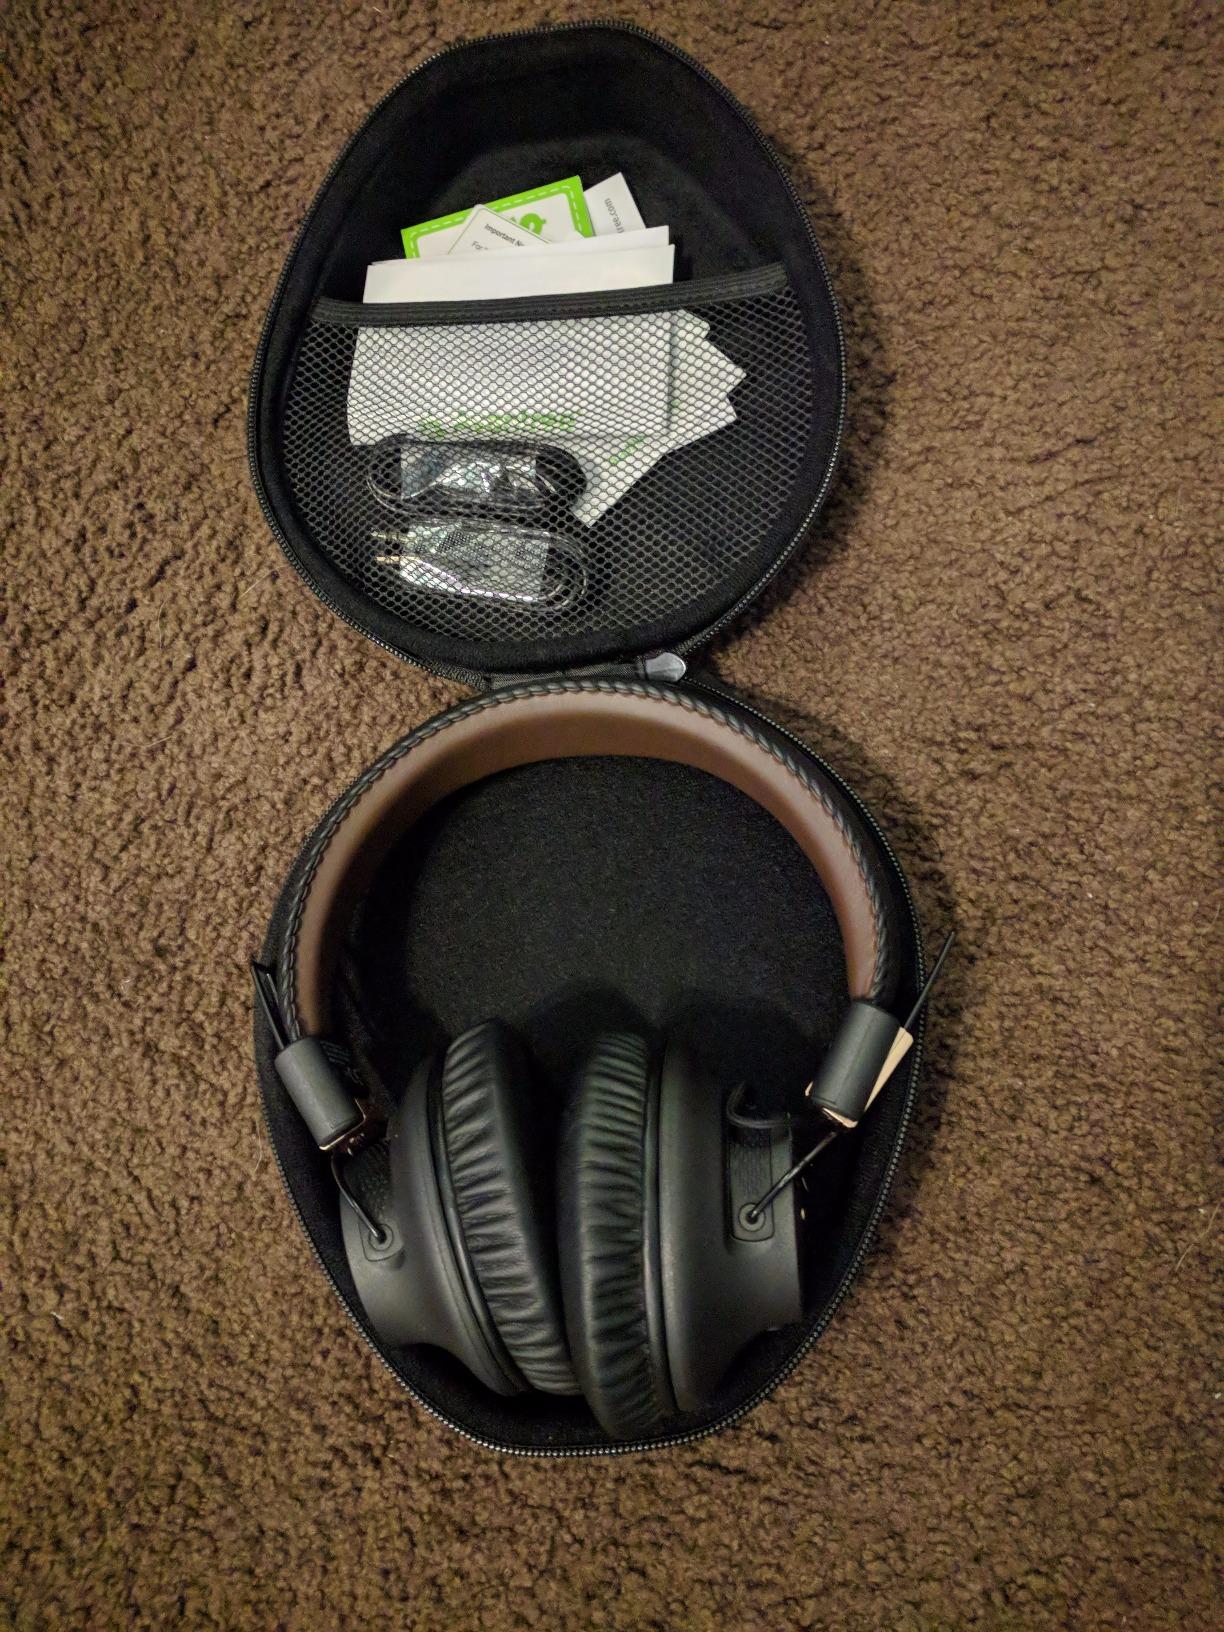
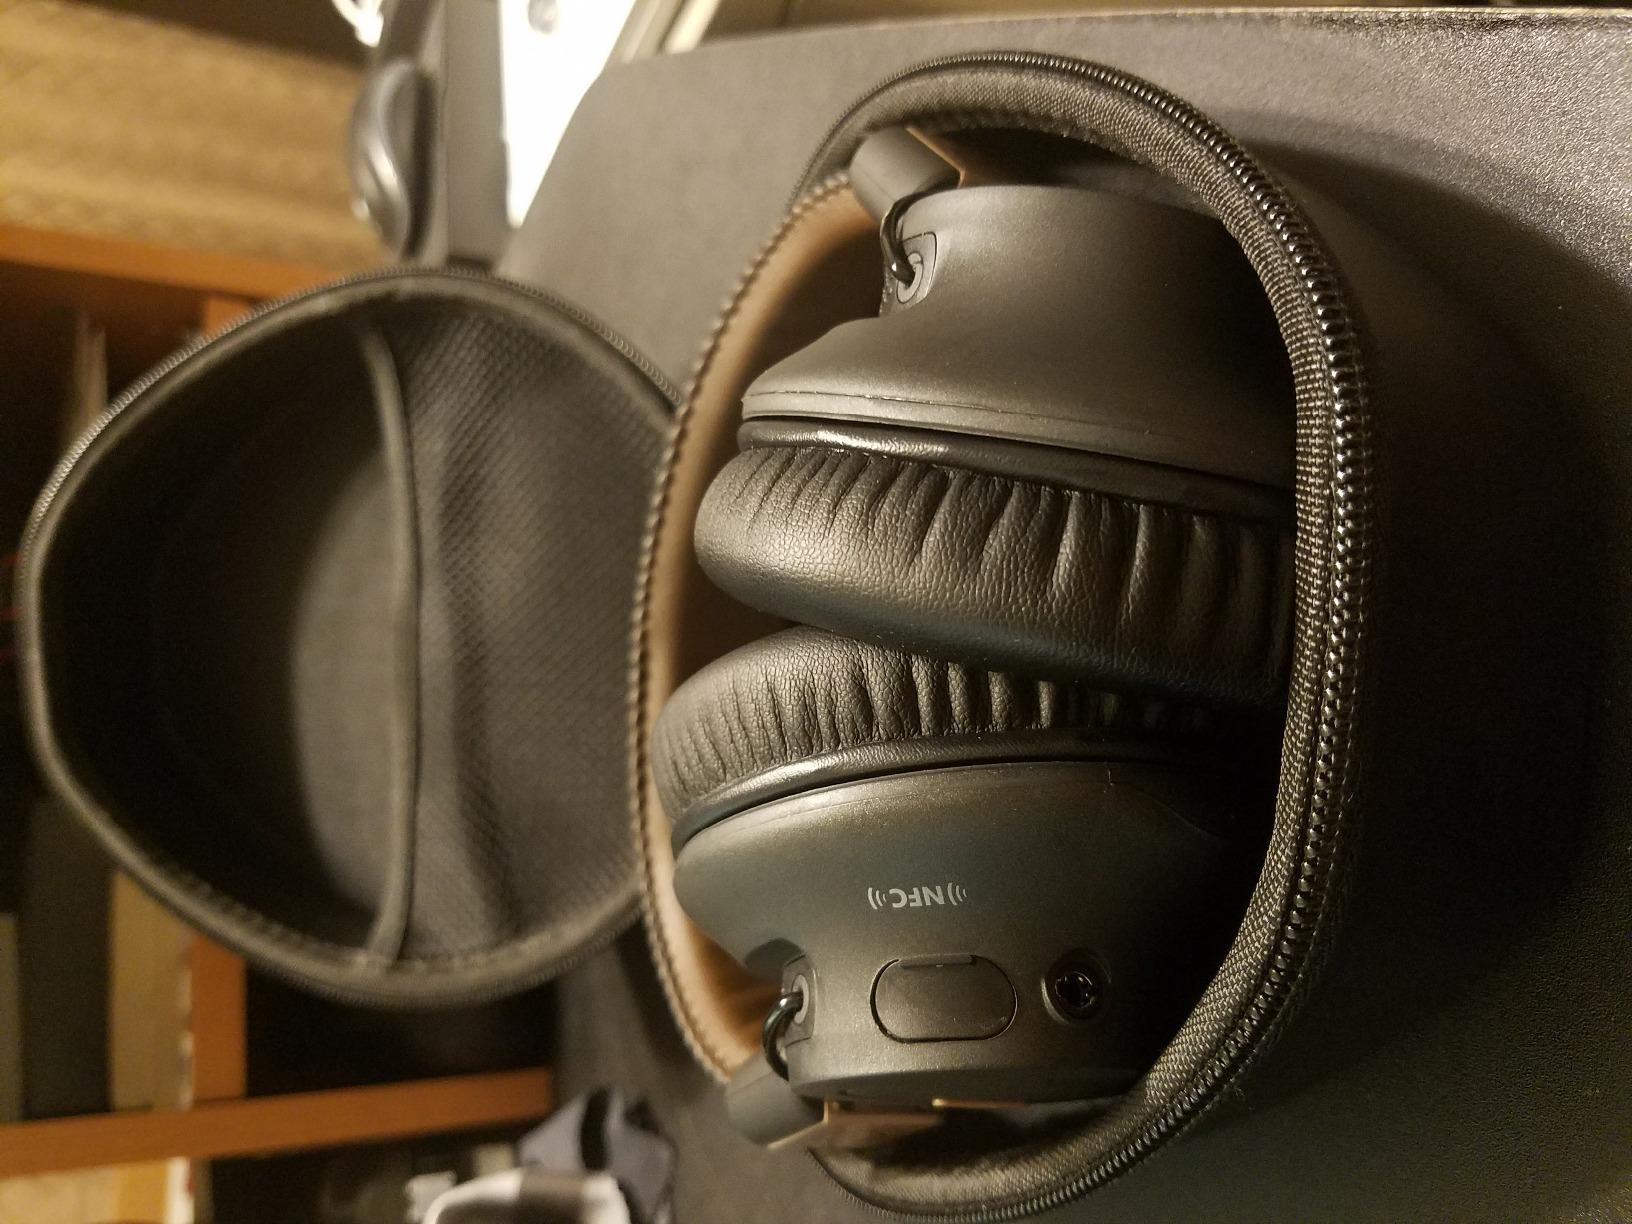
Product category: headphones
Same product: yes